2-6-0

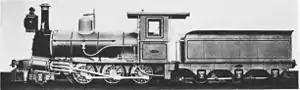
CGR 1st Class of 1879

In 1877 and 1878, seven Mogul tank locomotives were also delivered to the NGR by BP, built to the same design as the two contractor's locomotives. Later classified as NGR Class K, they were the first locomotives to be ordered for use on the then newly laid Cape gauge Natal mainline into the interior. One was sold to the East Rand Proprietary Mines and two came into SAR stock in 1912, but remained unclassified as "NGR 2-6-0T Beyer Peacock Sidetank". Although they were considered obsolete, they remained in service as late as 1931.